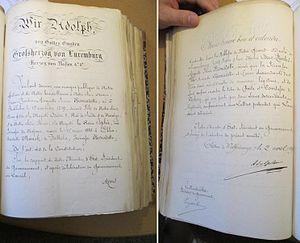
Comte de Wisborg est un titre de noblesse luxembourgeois porté par plusieurs membres de la maison Bernadotte.
Le prince Oscar de Suède, comte de Wisborg né le 15 novembre 1859 au château de Drottningholm et mort le 4 octobre 1953 est un prince suédois. Il est le deuxième fils du roi Oscar II de Suède et de Sophie de Nassau. Il est né Duc de Gotland.